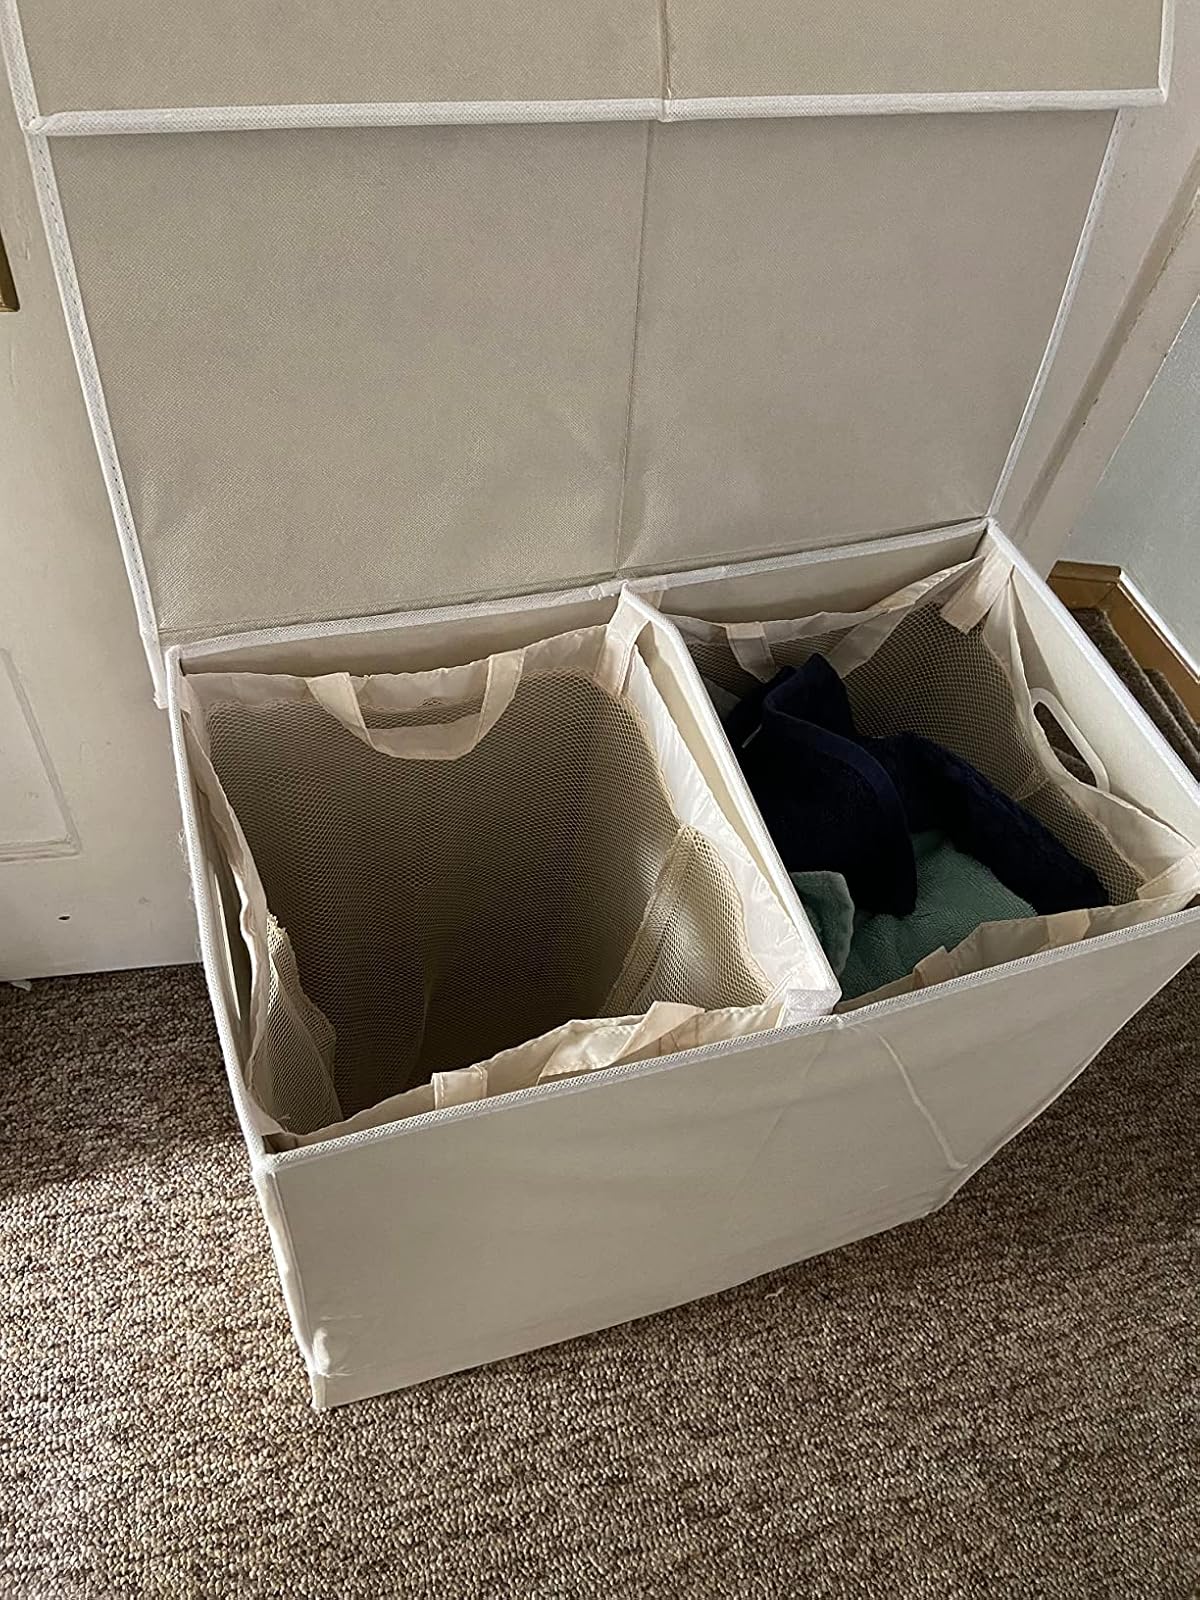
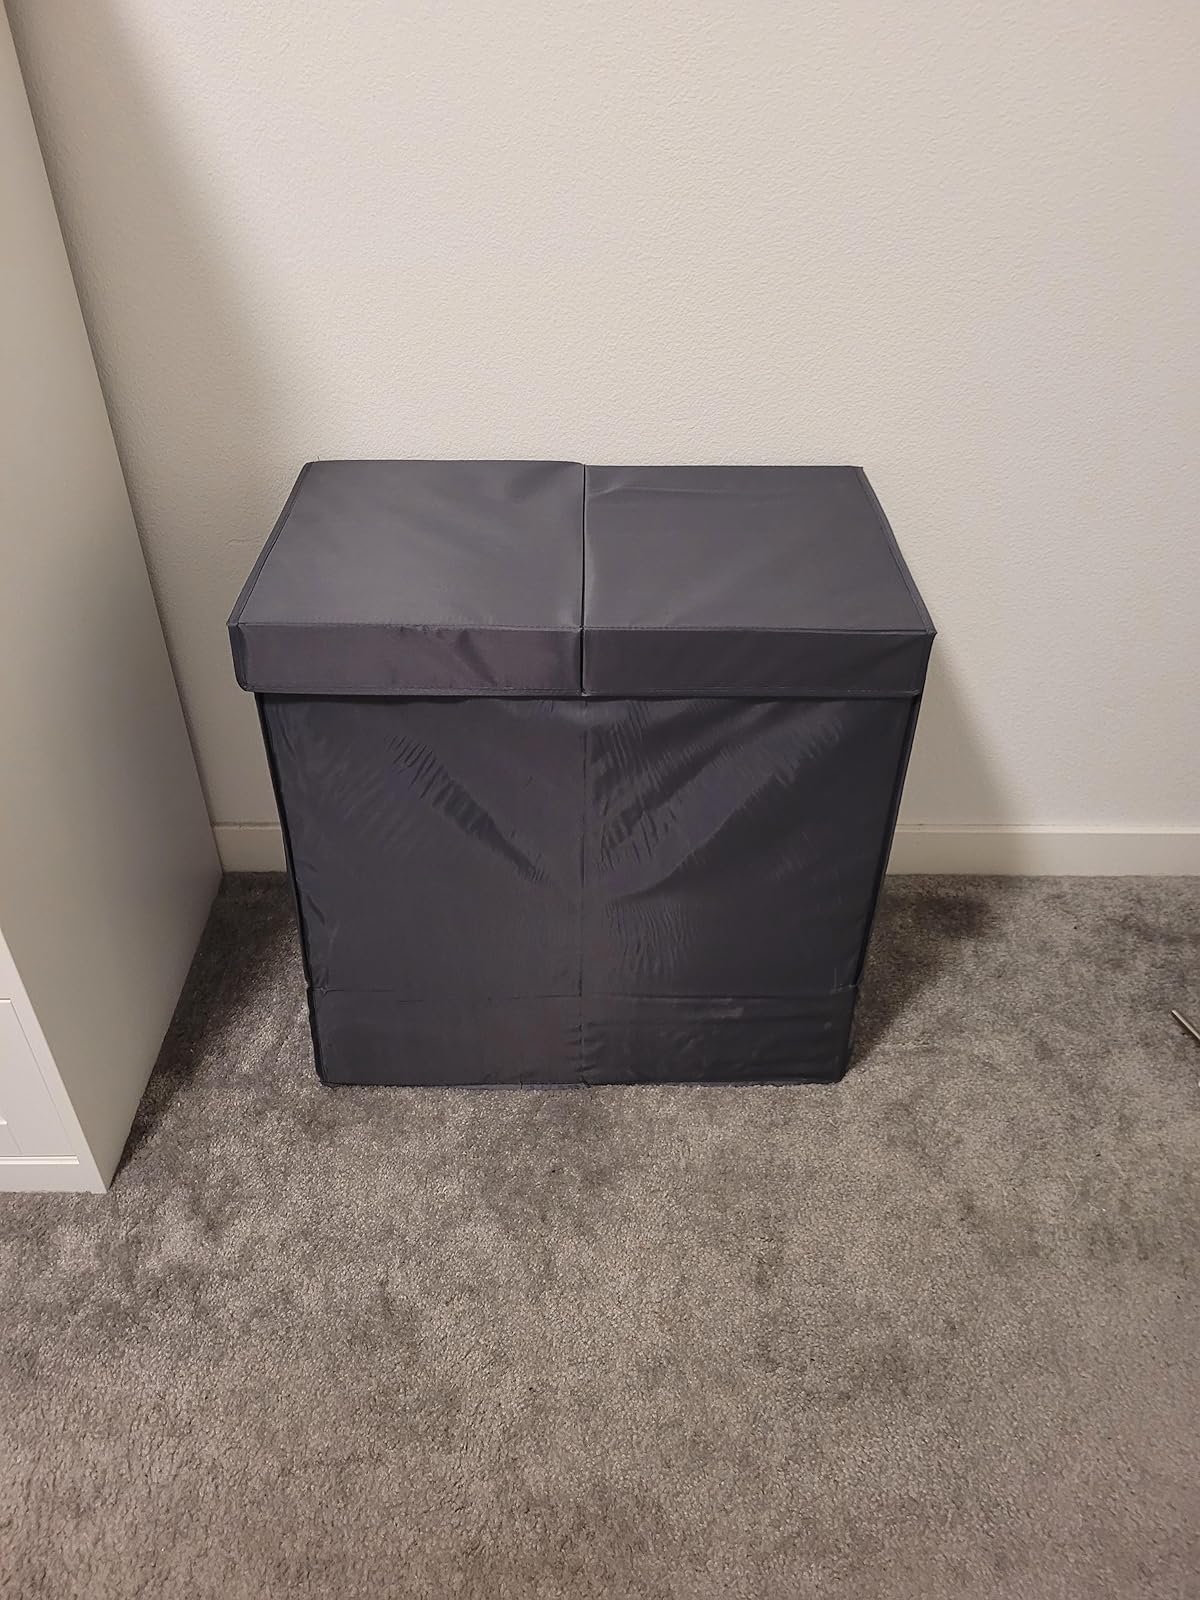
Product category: items_hamper
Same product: no